National symbols of Mexico

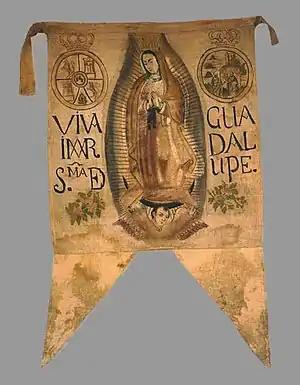
The revolutionary banner featuring the Virgin of Guadalupe carried by Miguel Hidalgo during the Mexican War of Independence

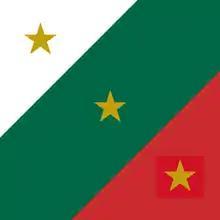
Flag of the Army of the Three Guarantees

The national flag of Mexico is a vertical tricolor of green, white, and red, with the national coat of arms centered in the white stripe. The current version of the flag includes a side-facing golden eagle, a change from the earlier front-facing depiction.